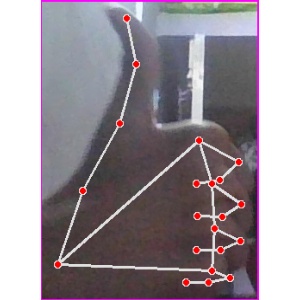
अक्षर: थ